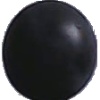
Label: Grape Blue 1